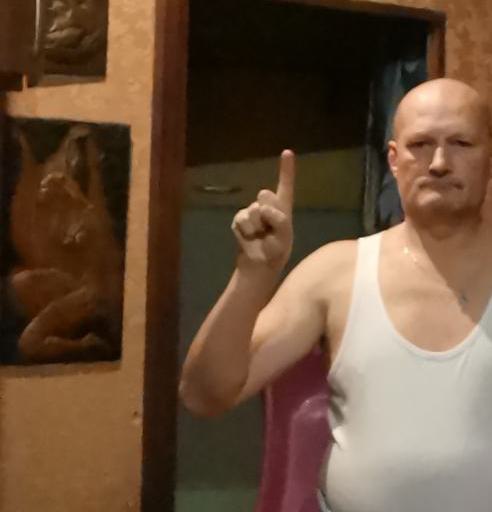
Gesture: one